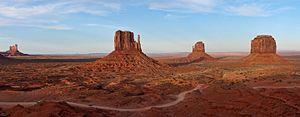
Monument Valley est un site naturel américain situé à la frontière entre l'Arizona et l'Utah, proche du Four Corners.
Supercopter est une série télévisée américaine créée par Donald P. Bellisario, diffusée entre le 22 janvier 1984 et le 29 mars 1986 sur le réseau CBS puis, entre le 23 janvier 1987 et le 7 août 1987, sur USA Network.